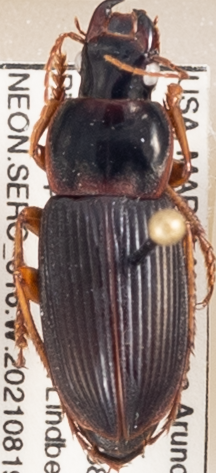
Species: Harpalus pensylvanicus
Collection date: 2021-08-19
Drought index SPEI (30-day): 0.77
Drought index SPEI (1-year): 1.064
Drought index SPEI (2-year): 1.69